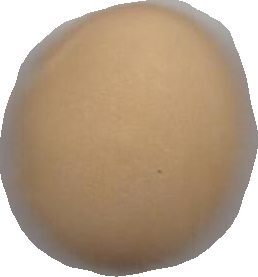
Variety: Dega